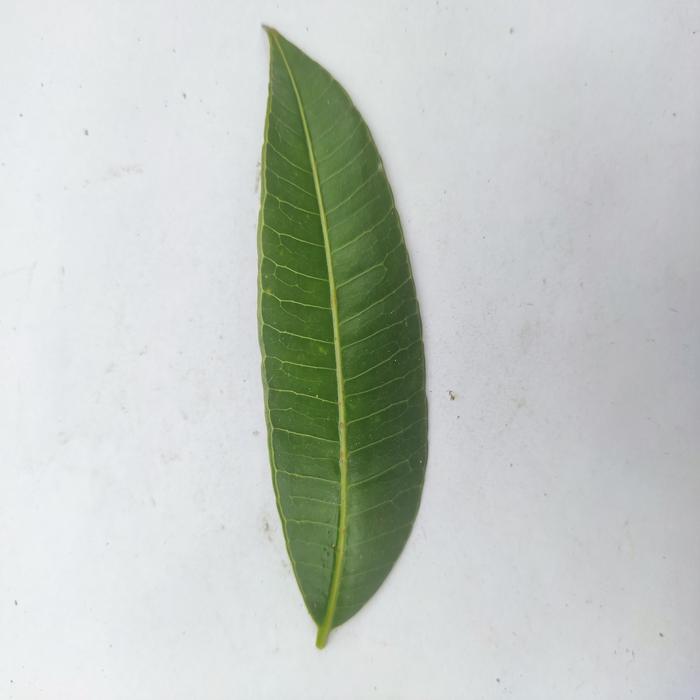
Crop: Hog Plum
Leaf condition: Heathy_Leaf